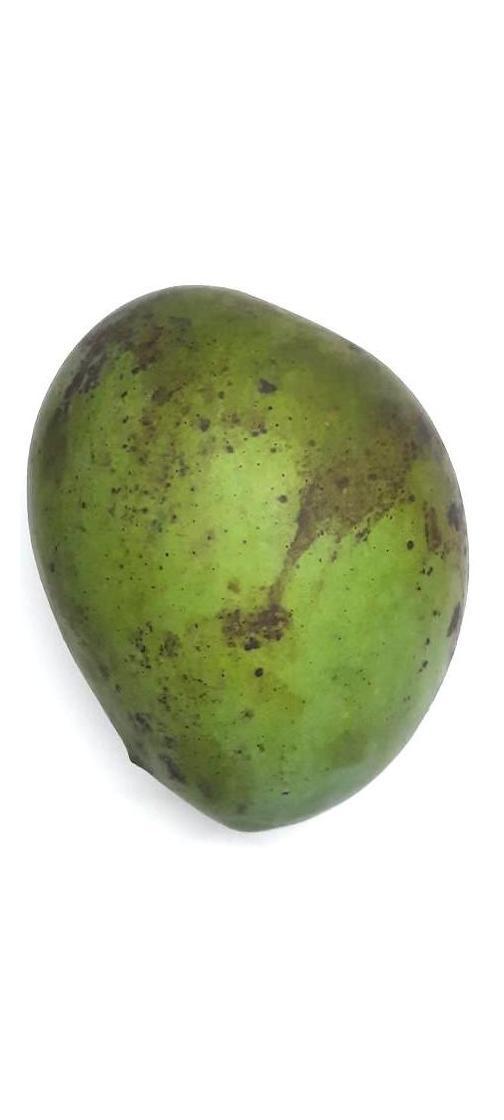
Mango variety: Harivanga